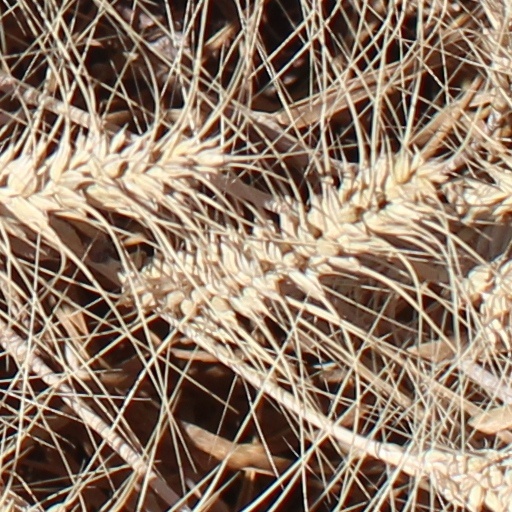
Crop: wheat